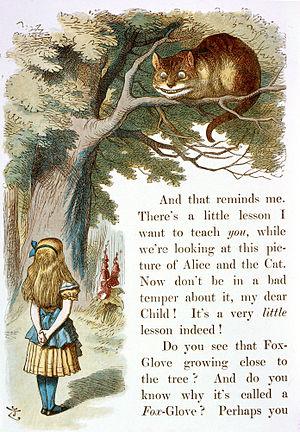
Cette liste de chats de fiction rassemble une liste de personnages de chats présents dans les œuvres de fiction. Il peut s'agir de chats « célèbres » dans la mesure où :